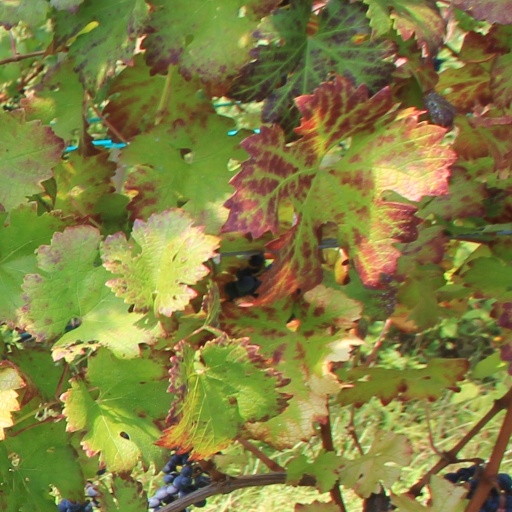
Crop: grape